Helen Alford

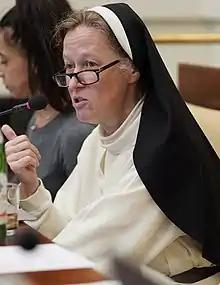
Sr. Helen Alford

Helen Mary Josephine Alford (born 1 May 1964 in London, UK) is an economist and dean of social sciences at the Pontifical University of Saint Thomas Aquinas in Rome, Italy. April 1, 2023, was appointed president of the Pontifical Academy of Social Sciences.